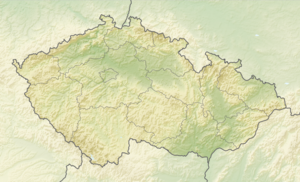
Hlohová est une commune du district de Domažlice, dans la région de Plzeň, en République tchèque. Sa population s'élevait à 267 habitants en 2017.
Lysovice est une commune du district de Vyškov, dans la région de Moravie-du-Sud, en République tchèque. Sa population s'élevait à 280 habitants en 2019.
Mirošov est une commune du district de Žďár nad Sázavou, dans la région de Vysočina, en République tchèque. Sa population s'élevait à 143 habitants en 2019.
Nebílovy est une commune du district de Plzeň-Sud, dans la région de Plzeň, en République tchèque. Sa population s'élevait à 353 habitants en 2018.
Zbraslav est une commune du district de Brno-Campagne, dans la région de Moravie-du-Sud, en République tchèque. Sa population s'élevait à 1 253 habitants en 2017.
Nošovice est une commune du district de Frýdek-Místek, dans la région de Moravie-Silésie, en République tchèque. Sa population s'élevait à 1 040 habitants en 2018.
Cette liste commentée recense la mammalofaune en Tchéquie. Elle répertorie les espèces de mammifères tchèques actuels et celles qui ont été récemment classifiées comme éteintes. Cette liste comporte cent espèces réparties en neuf ordres et 23 familles, dont une est « en danger critique d'extinction », une autre est « en danger », cinq sont « vulnérables », neuf sont « quasi menacées » et une a des « données insuffisantes » pour être classée.